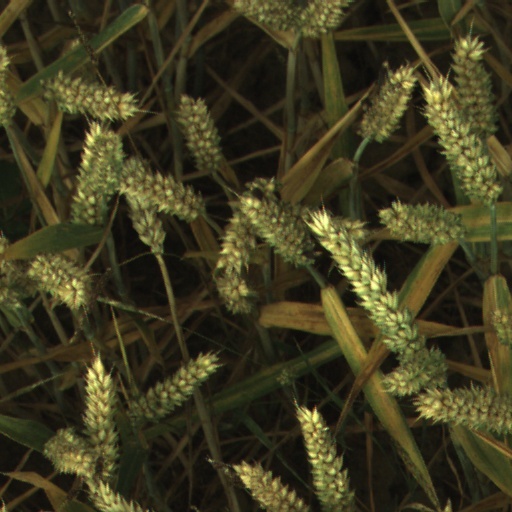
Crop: wheat